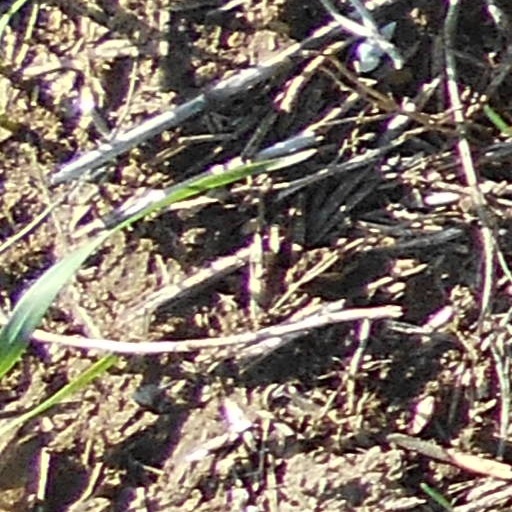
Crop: wheat